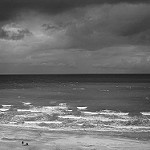
Label: B & W